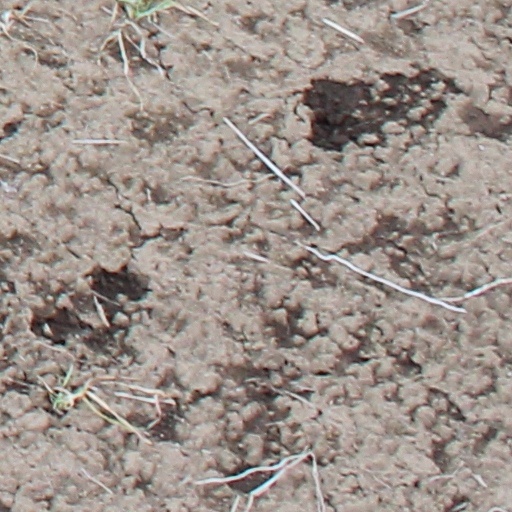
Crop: wheat